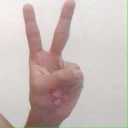
अक्षर: क